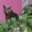
Label: cat